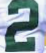
Number: 2